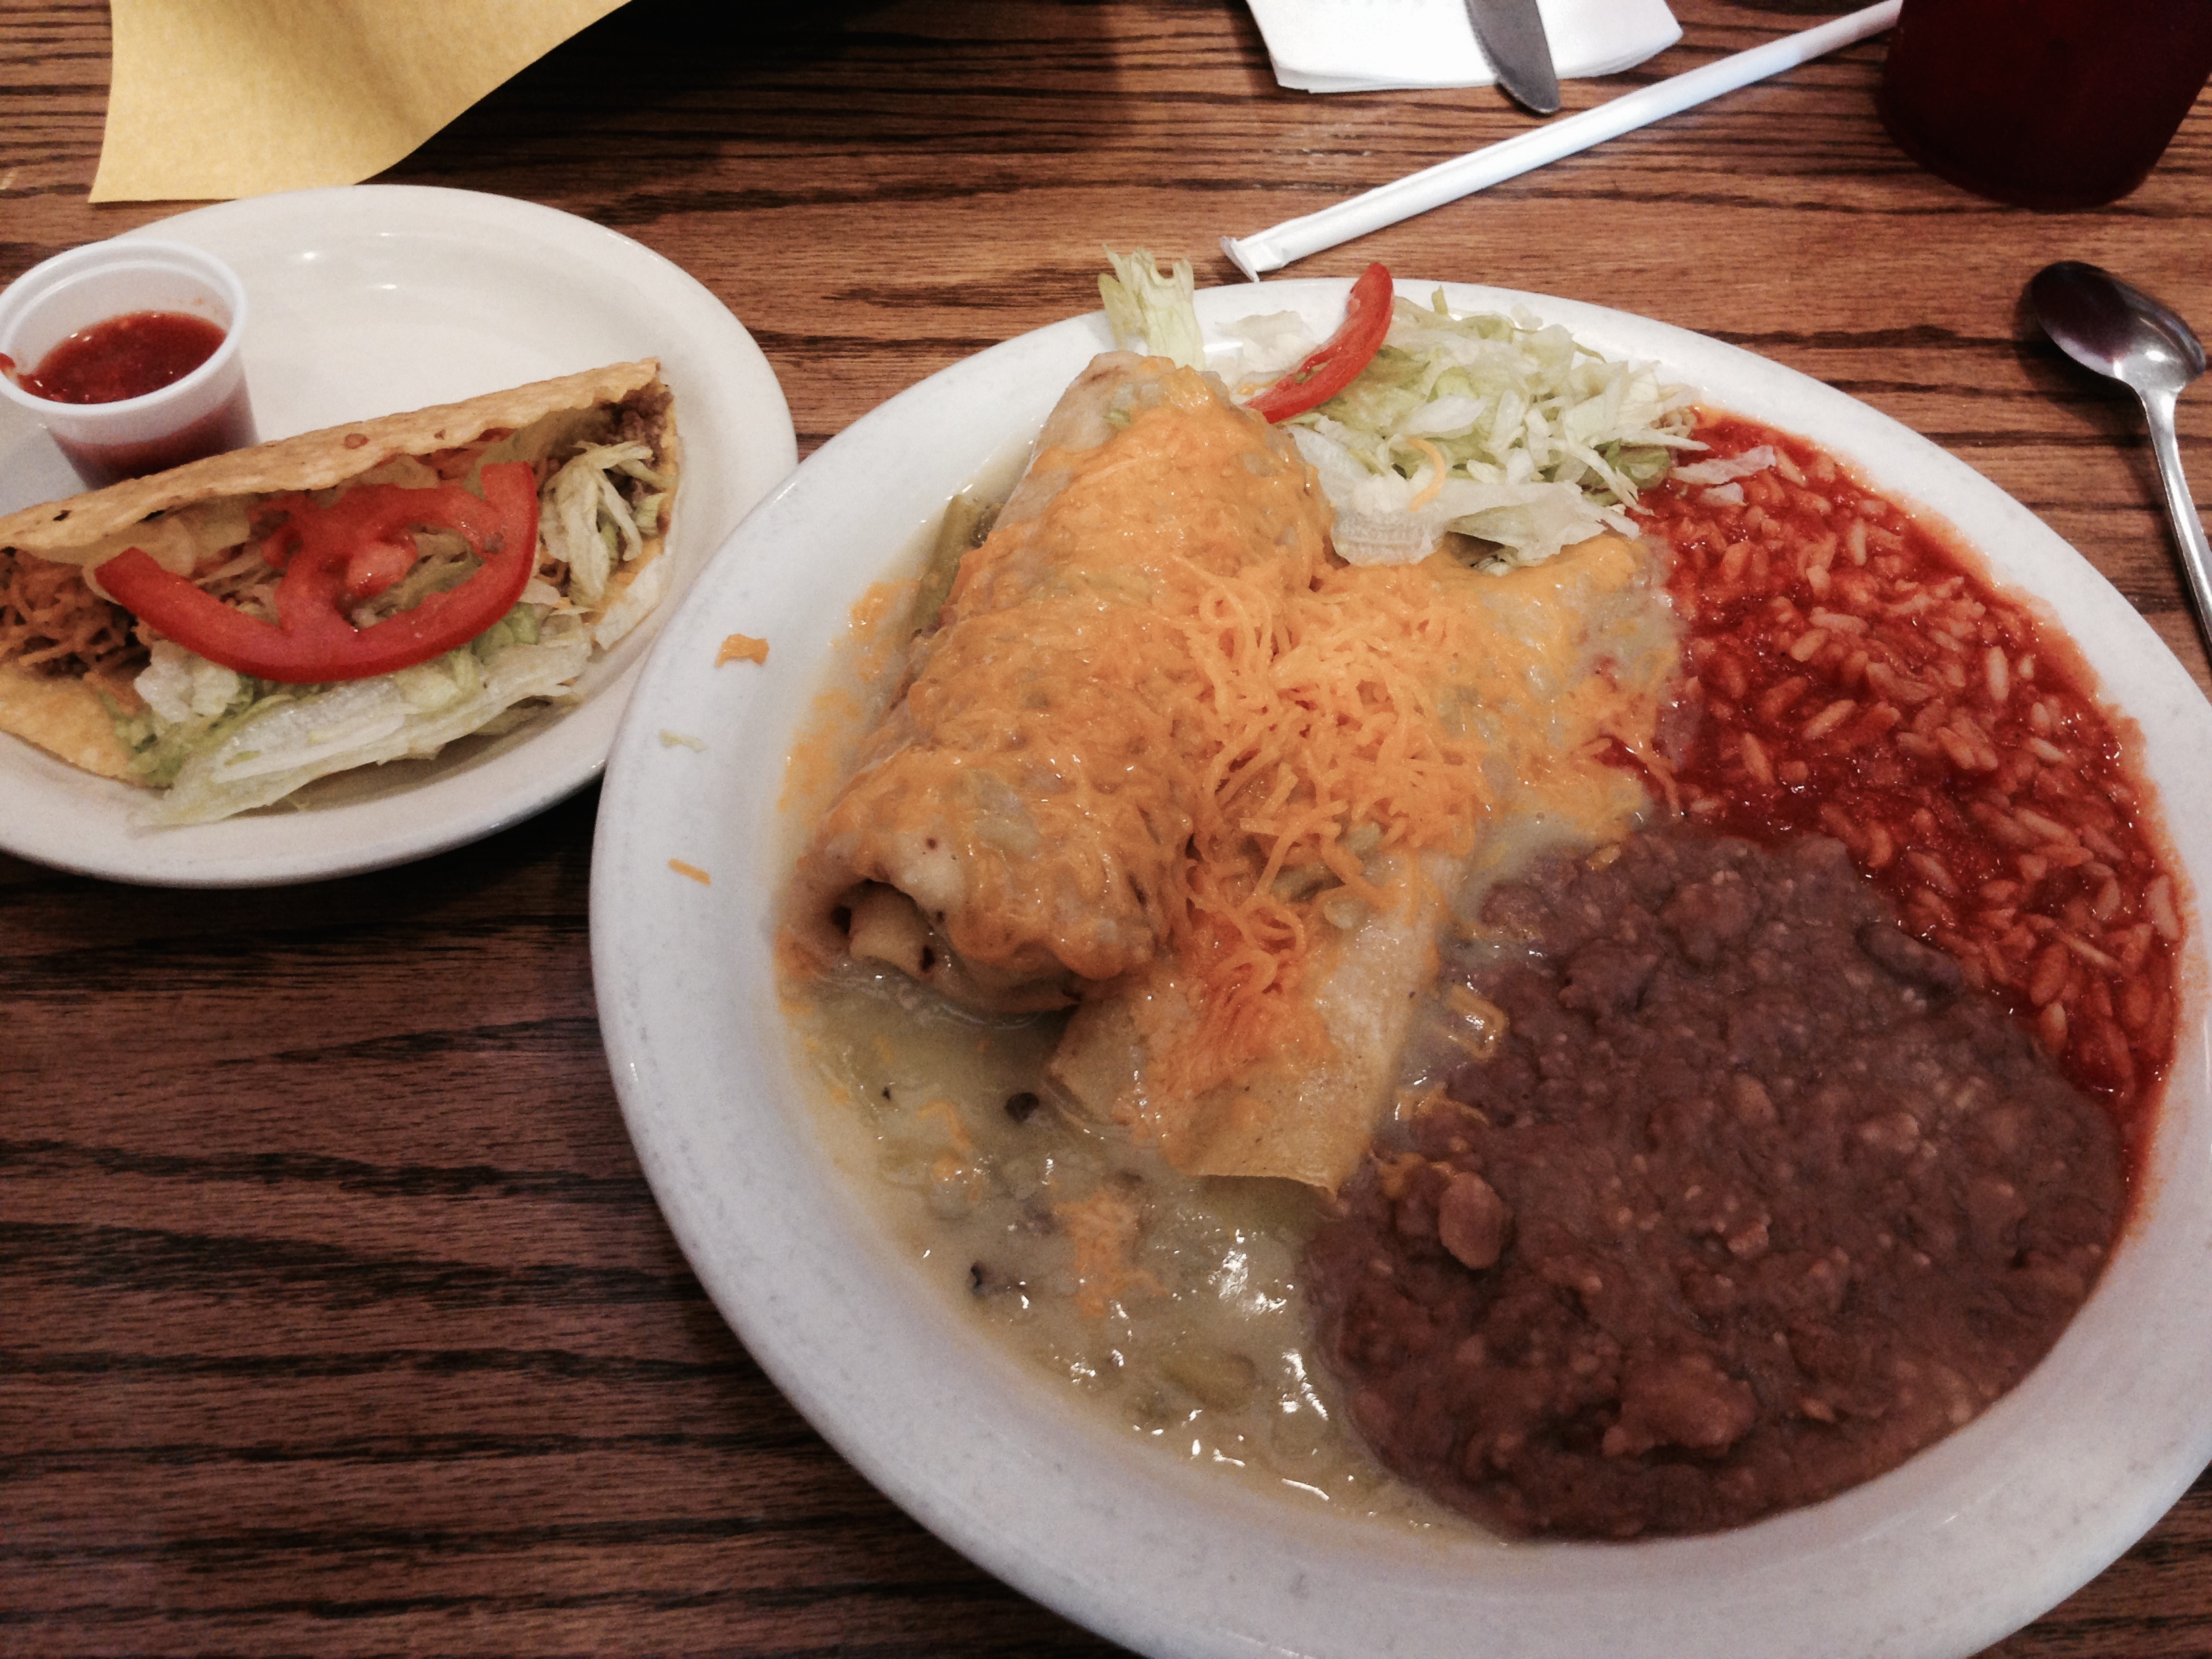
dish, meal, food, meat, cuisine, asian food